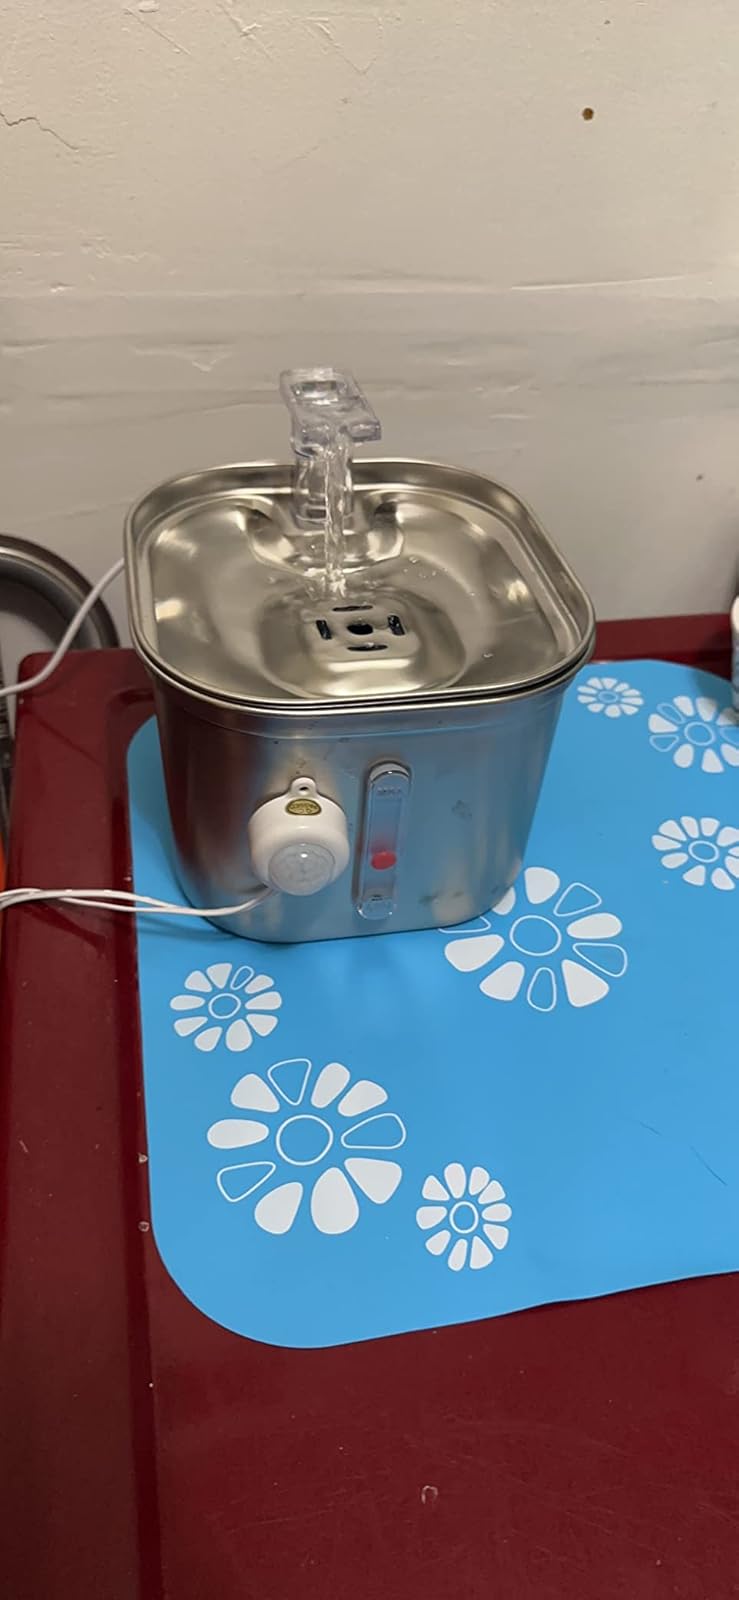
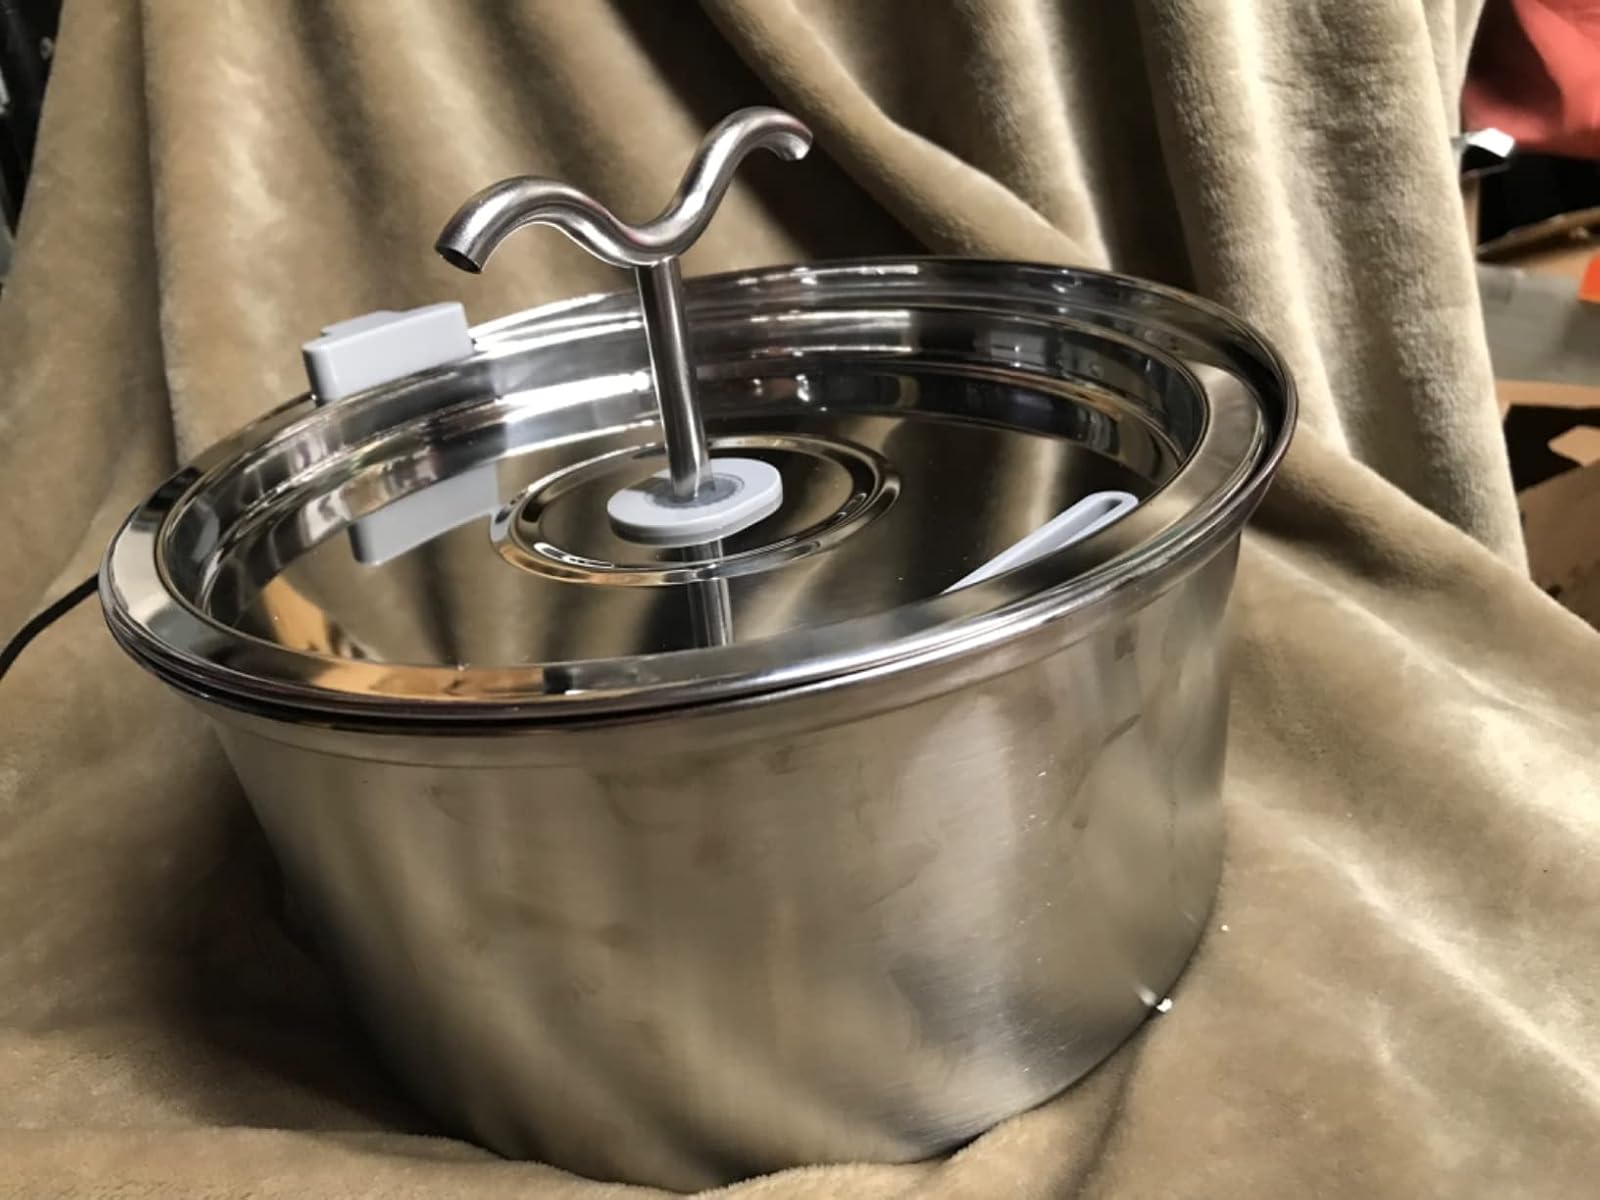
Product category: items_bowl
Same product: no